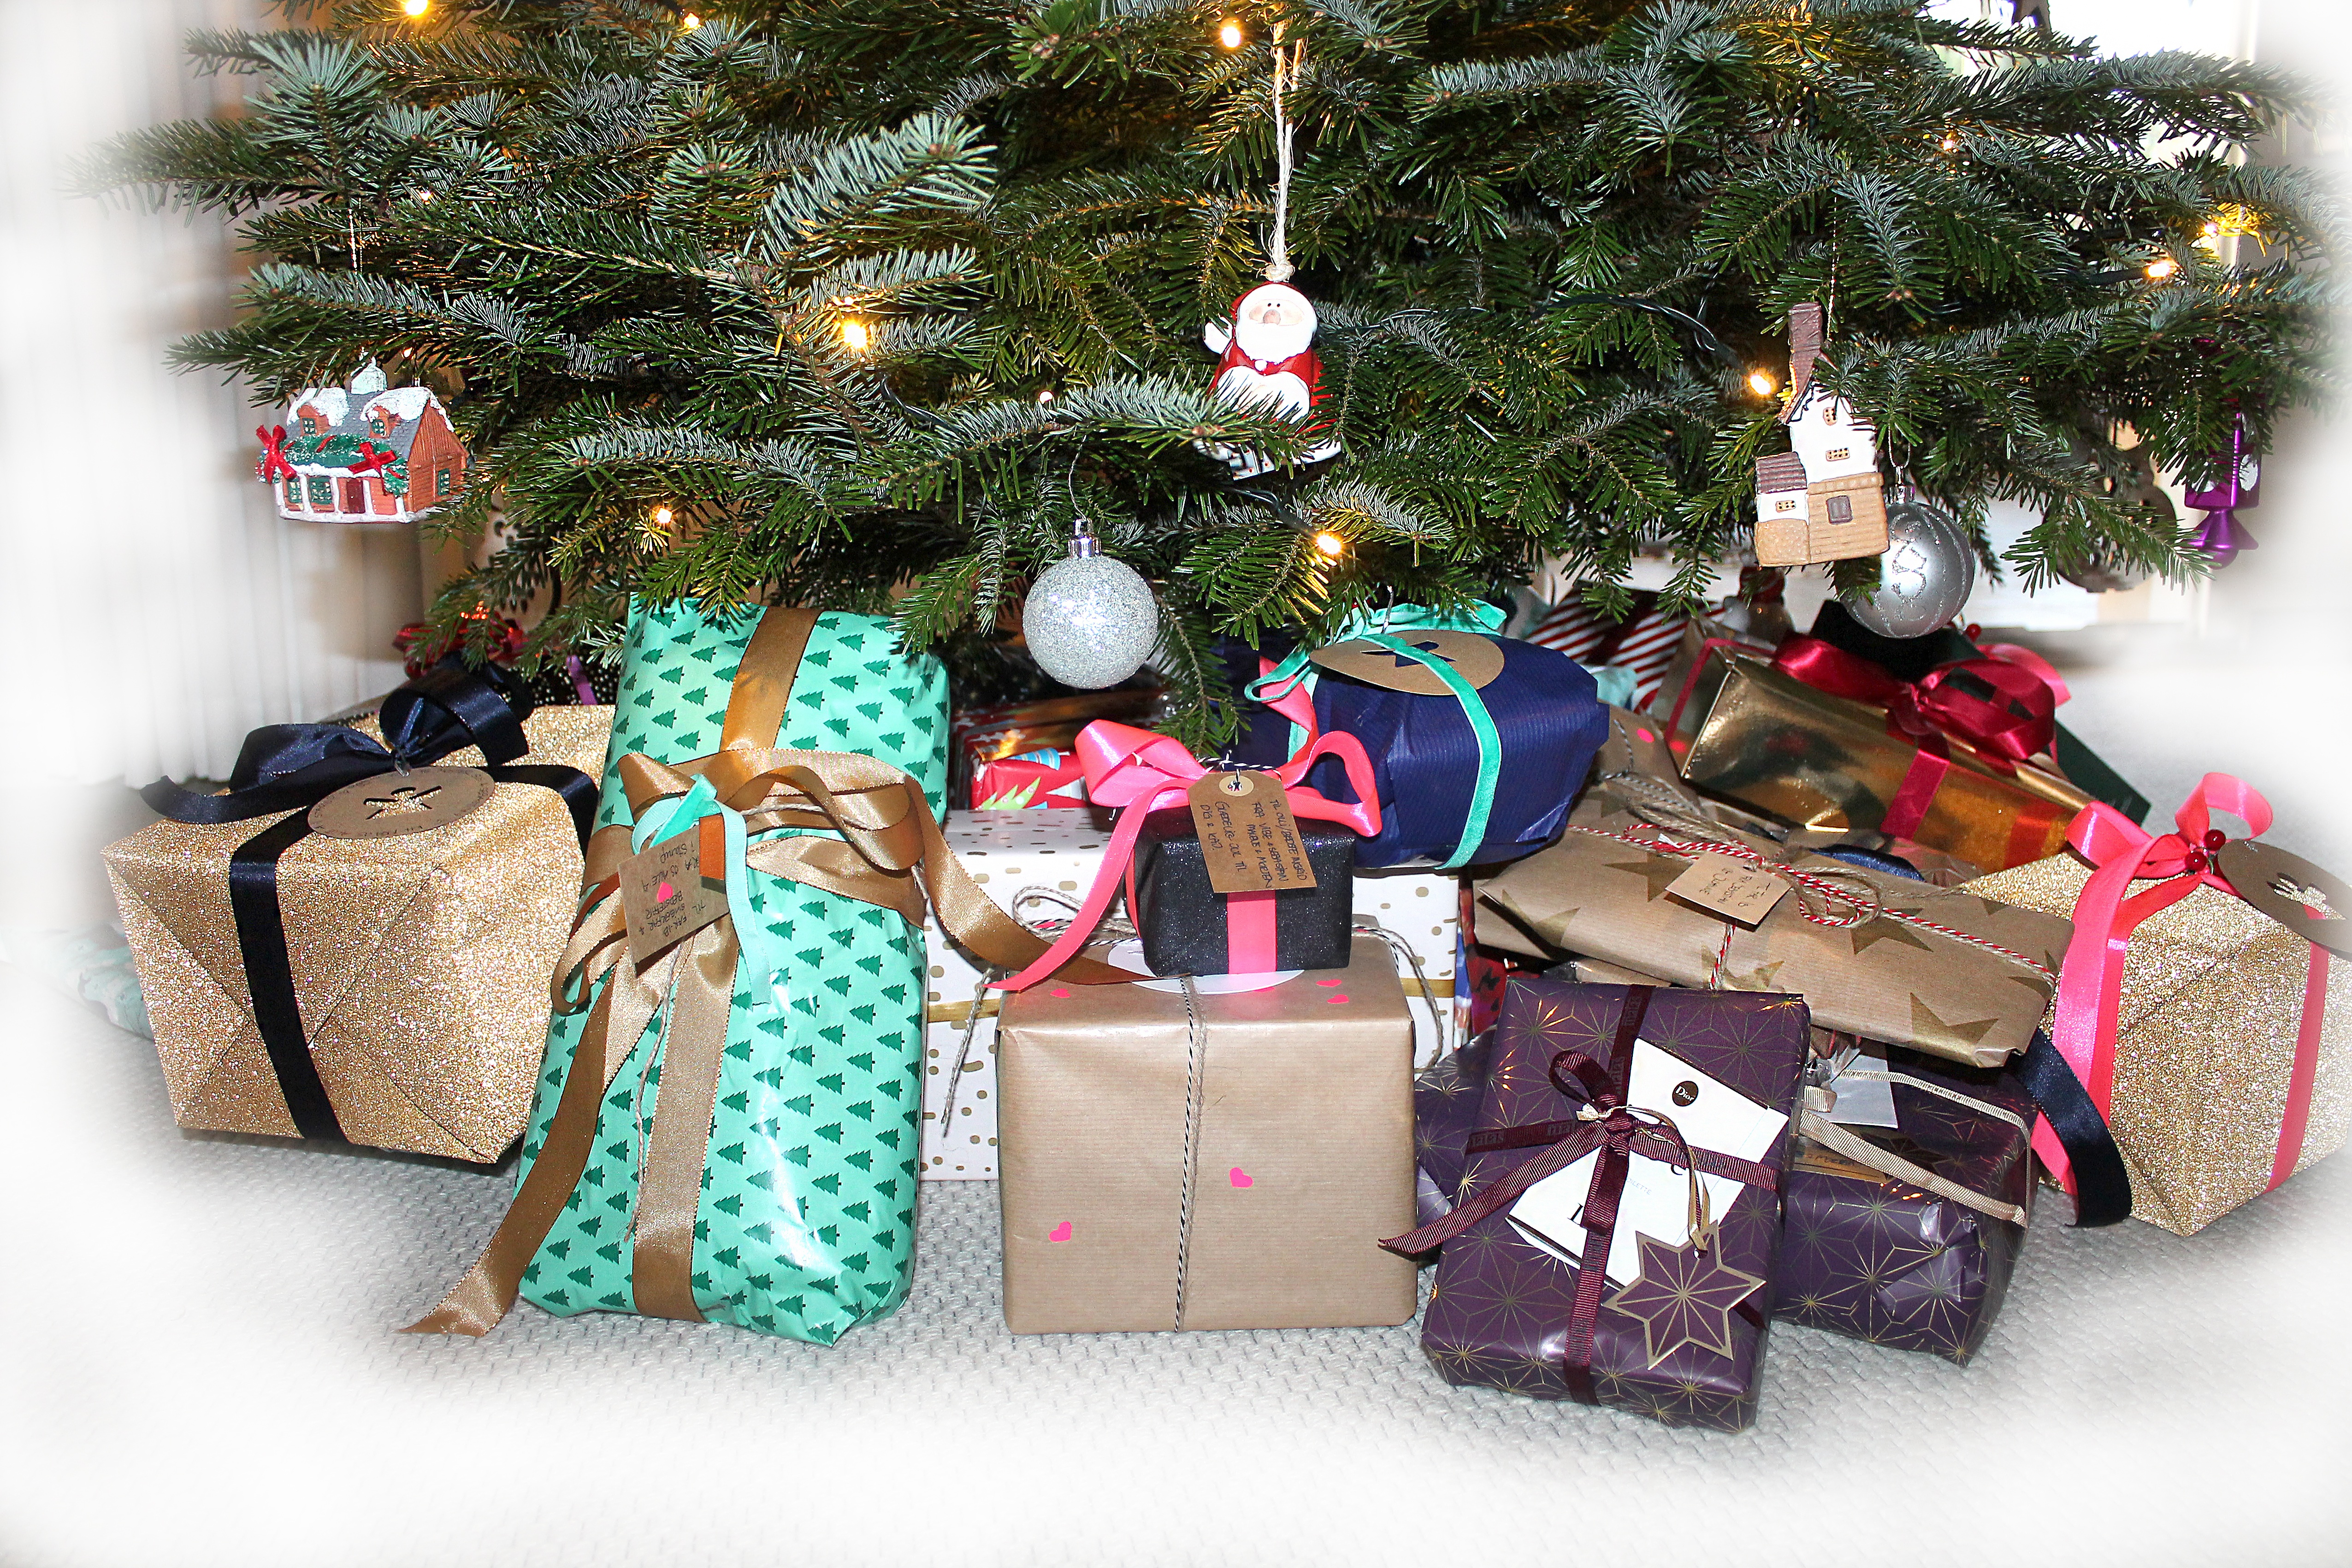
gift, holiday, christmas, christmas tree, christmas decoration, gifts, tape, wrapping, packages, exciting, celebrations, surprises, christmas gift, procurement, sk jfe, under the tree